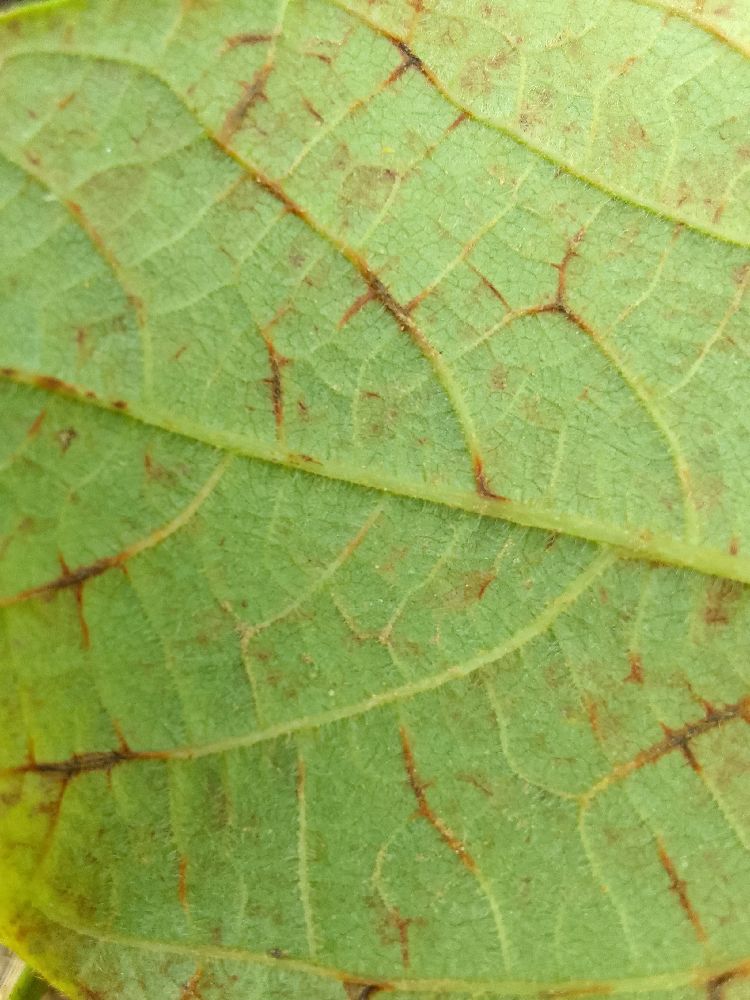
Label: anthracnose